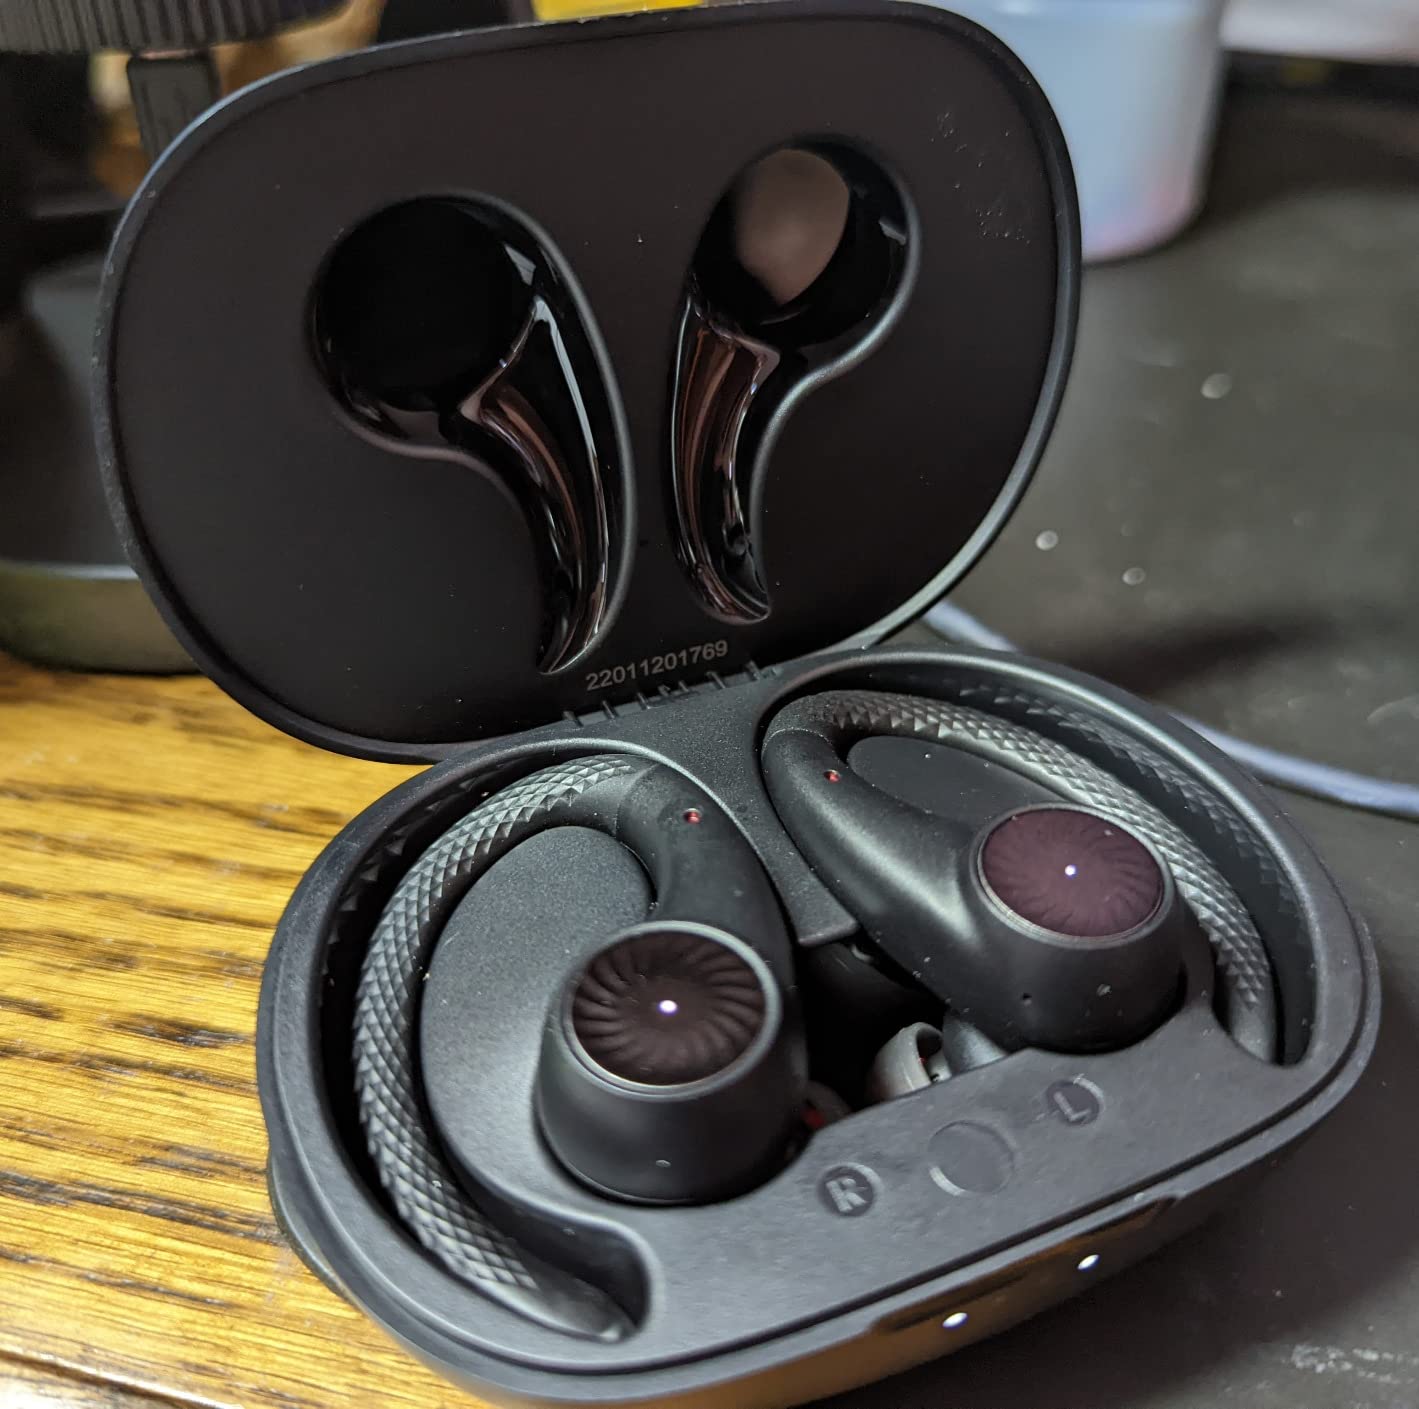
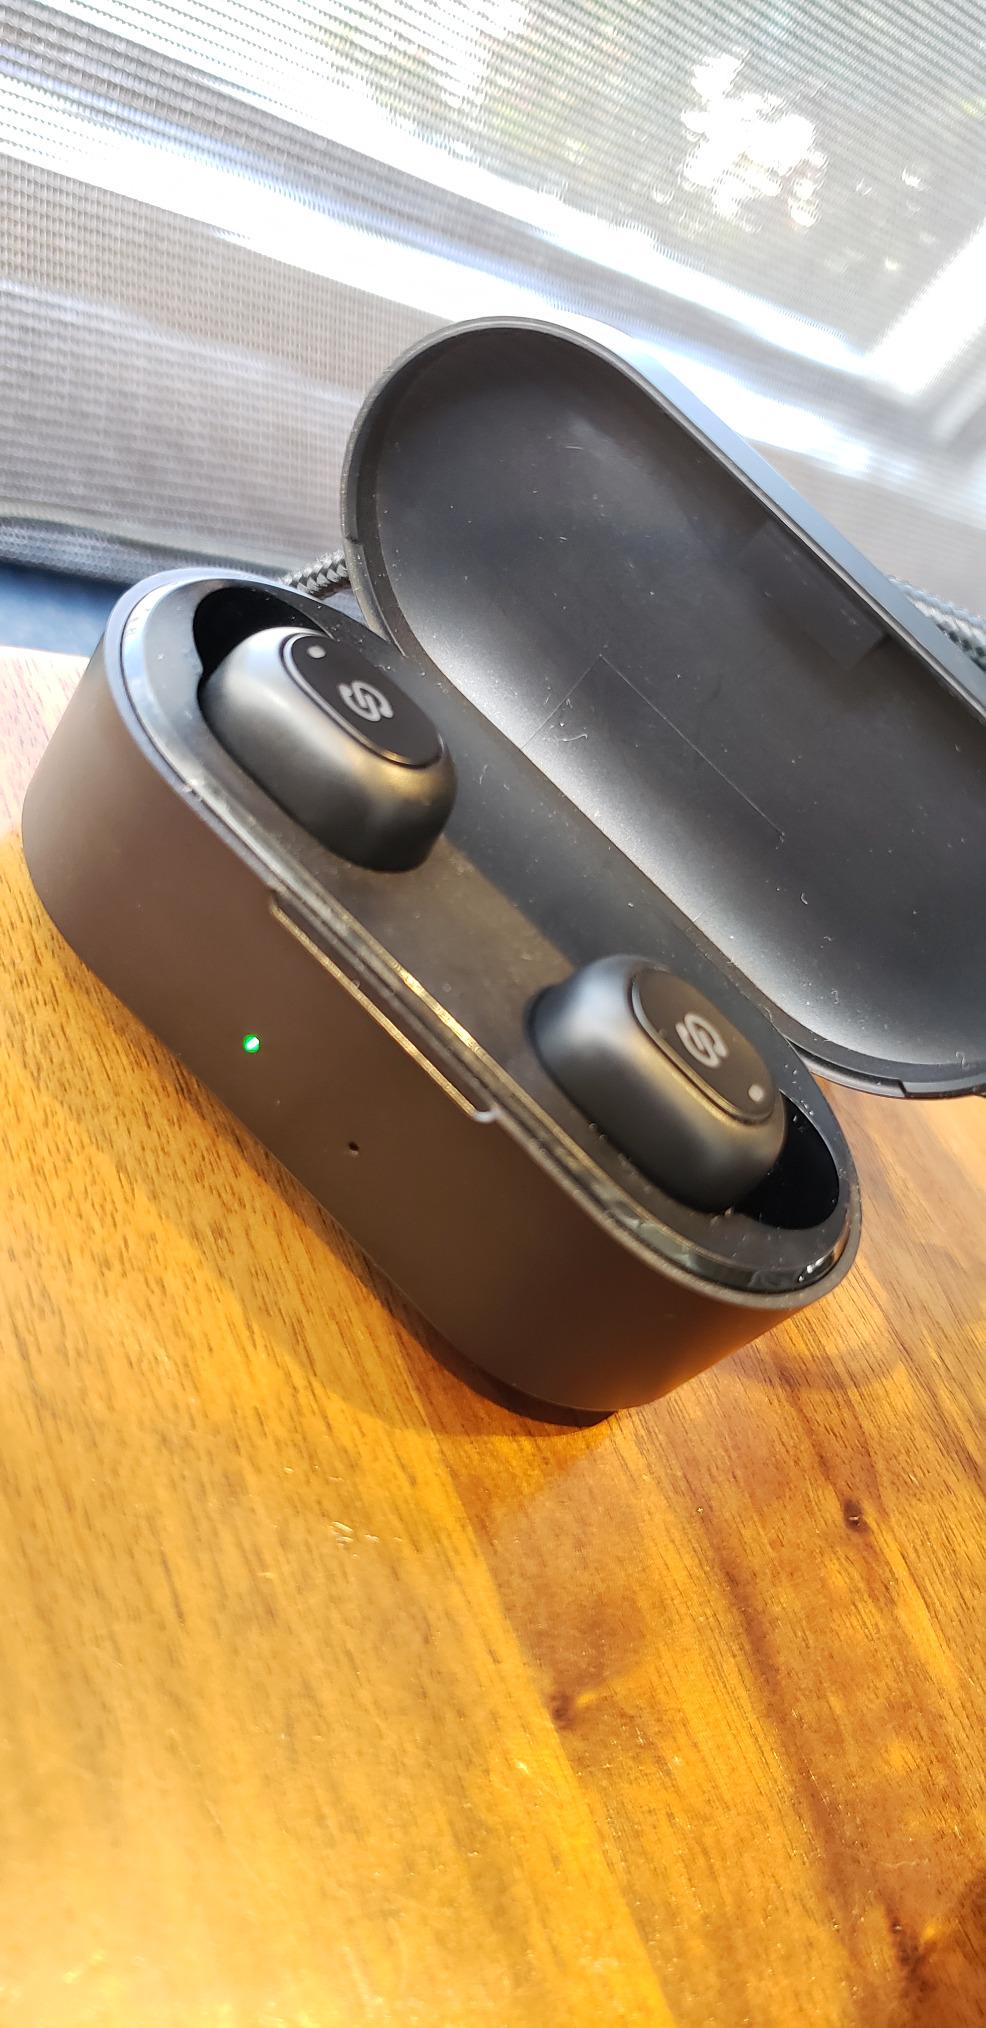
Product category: earbuds
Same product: no